String Quartet No. 2 (Mendelssohn)

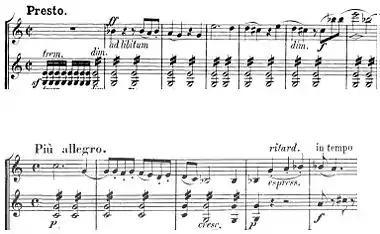
The violin cadenzas, with tremolo accompaniment, that introduce the final movements of the Mendelssohn quartet (top) and the Beethoven Opus 132 (bottom). First and second violin parts shown.

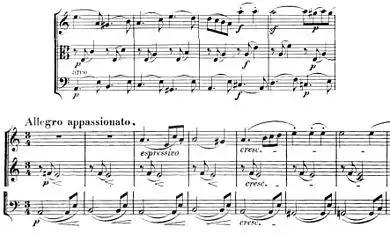
The themes of the finales of the Mendelssohn quartet and Beethoven Opus 132. Note the cello parts and the interlocking inner voices (viola part in the Mendelssohn, second violin in the Beethoven. Fourth part not shown).

The final movement of Beethoven's Op. 132 quartet is a prototype for the opening of Mendelssohn's last movement: it begins with a cadenza interlude in the first violin, leading into a fast, melodic movement with a driving bass line in the cello which is similar to the cello part of Op. 132.